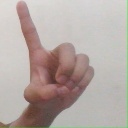
अक्षर: ड